Robert of Torigni

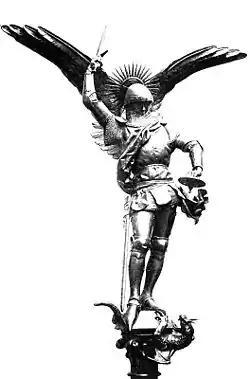
The Archangel Michael guards the steeple of Mont Saint-Michel

John Bale, the sixteenth-century English churchman and historian, in his "Index Britanniae Scriptorum", identified Robert as the author of two Arthurian romances, based in part on the author's initialling his work with the letter "R". These were "De Ortu Waluuanii" and "Historia Meriadoci", but this identification remains controversial and is doubted by some authorities.